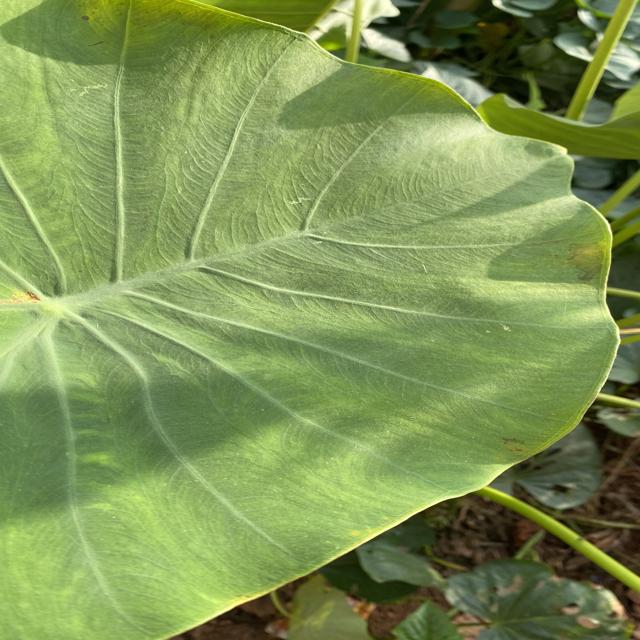
Label: Healthy